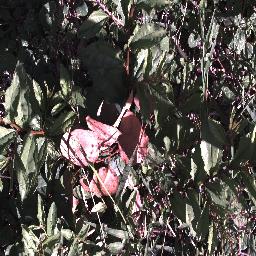
Label: chinee_apple